Guy Madjo

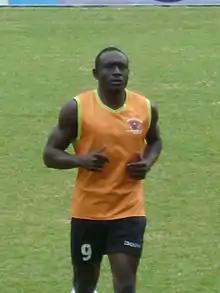
Madjo pictured training with Tuen Mun SA in September 2013.

Guy Bertrand Madjo (born 1 June 1984) is a Cameroonian former footballer who played as a striker.